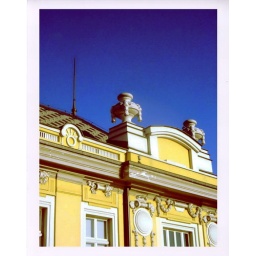
old post office building from the austro-hungarian period in bosnia.